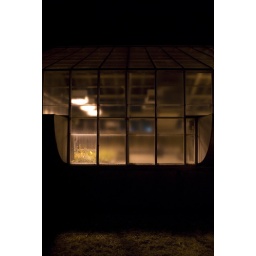
green house by night